Schloss Meseberg

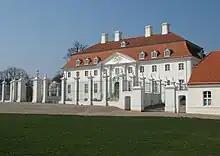
Schloss Meseberg

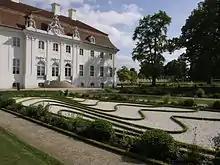
Park of Schloss Meseberg

Built by the family in 1739 to replace a previous building on the site that had burnt down, the Schloss passed to the von der Gröben family in the second half of the century. In 1774, the property and adjacent land parcels including three neighboring estates were purchased by Prince Henry of Prussia, who resided in nearby Rheinsberg Palace, and one year later were gifted to his paramour, Christian Ludwig von Kaphengst (1740-1800). In this way Heinrich complied with the command of his brother, King Frederick II, to remove Kaphengst from the court at Rheinsberg. Kaphengst furnished and decorated the palace lavishly, commissioning ceiling frescoes from Bernhard Rode, including one depicting an apotheosis of Heinrich. The estate grew with the construction of additional buildings, including the stables. Under Kaphengst and his successors, the Baroque garden was extended, and an English garden edging most of the lake shore was landscaped by Peter Joseph Lenné.